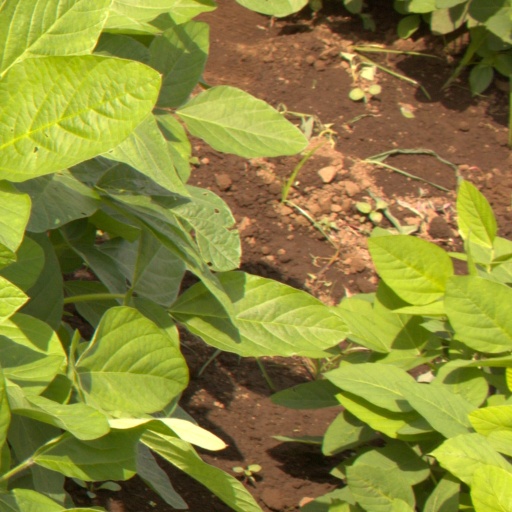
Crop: soybean